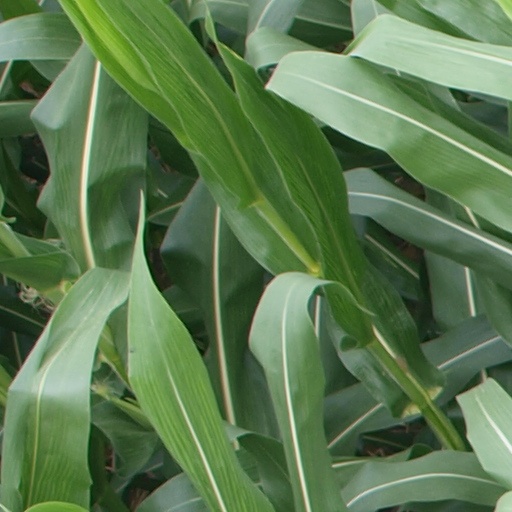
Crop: maize; corn